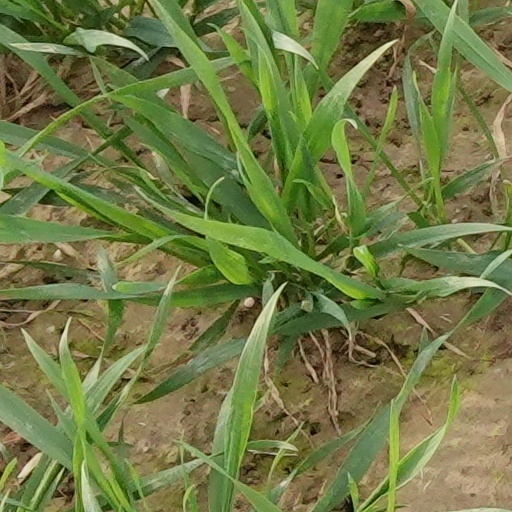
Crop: wheat